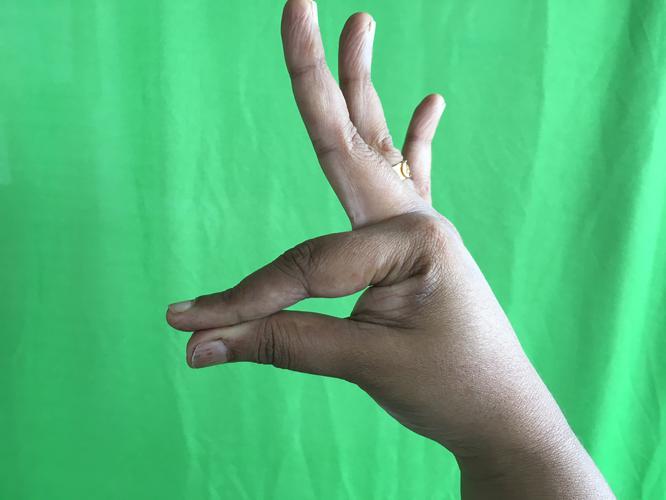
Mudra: Hamsasyam
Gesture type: single_hand